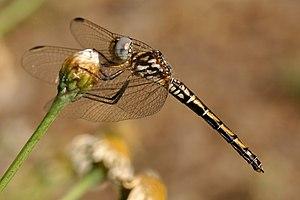
Trithemis arteriosa, le Trithémis écarlate, est une espèce de libellules de la famille des Libellulidae, du genre Trithemis.